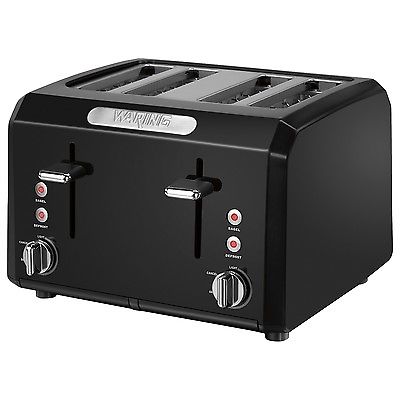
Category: toaster